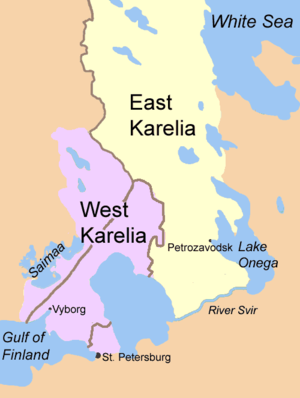
Østkarelen
Østkarelen og Vestkarelen med grænserne fra 1939 og 1940/47.
Østkarelen og Vestkarelen med grænserne fra 1939 og 1940/47.
Østkarelen eller Fjernkarelen er den del af Karelen som efter Stolbova-freden i 1617 forblev under russisk styre. Det er delt fra den vestlige del af Karelen. Størstedelen af Østkarelen ligger i dag i Republikken Karelija, som er en autonom republik i Rusland.